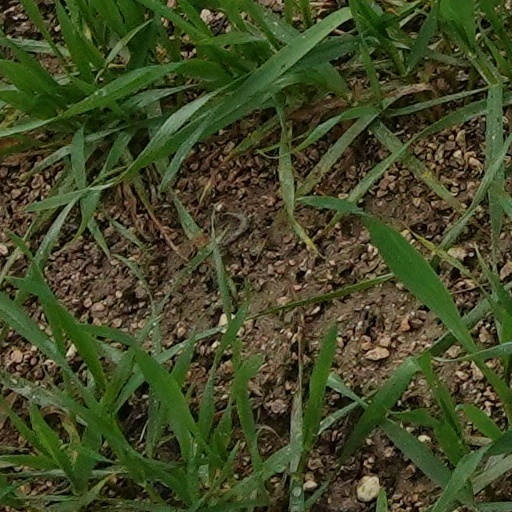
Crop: wheat